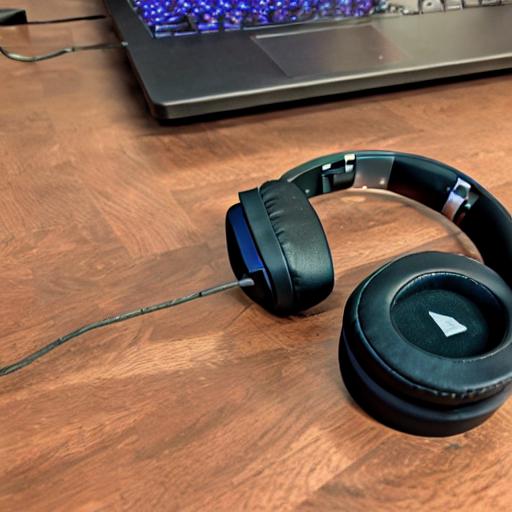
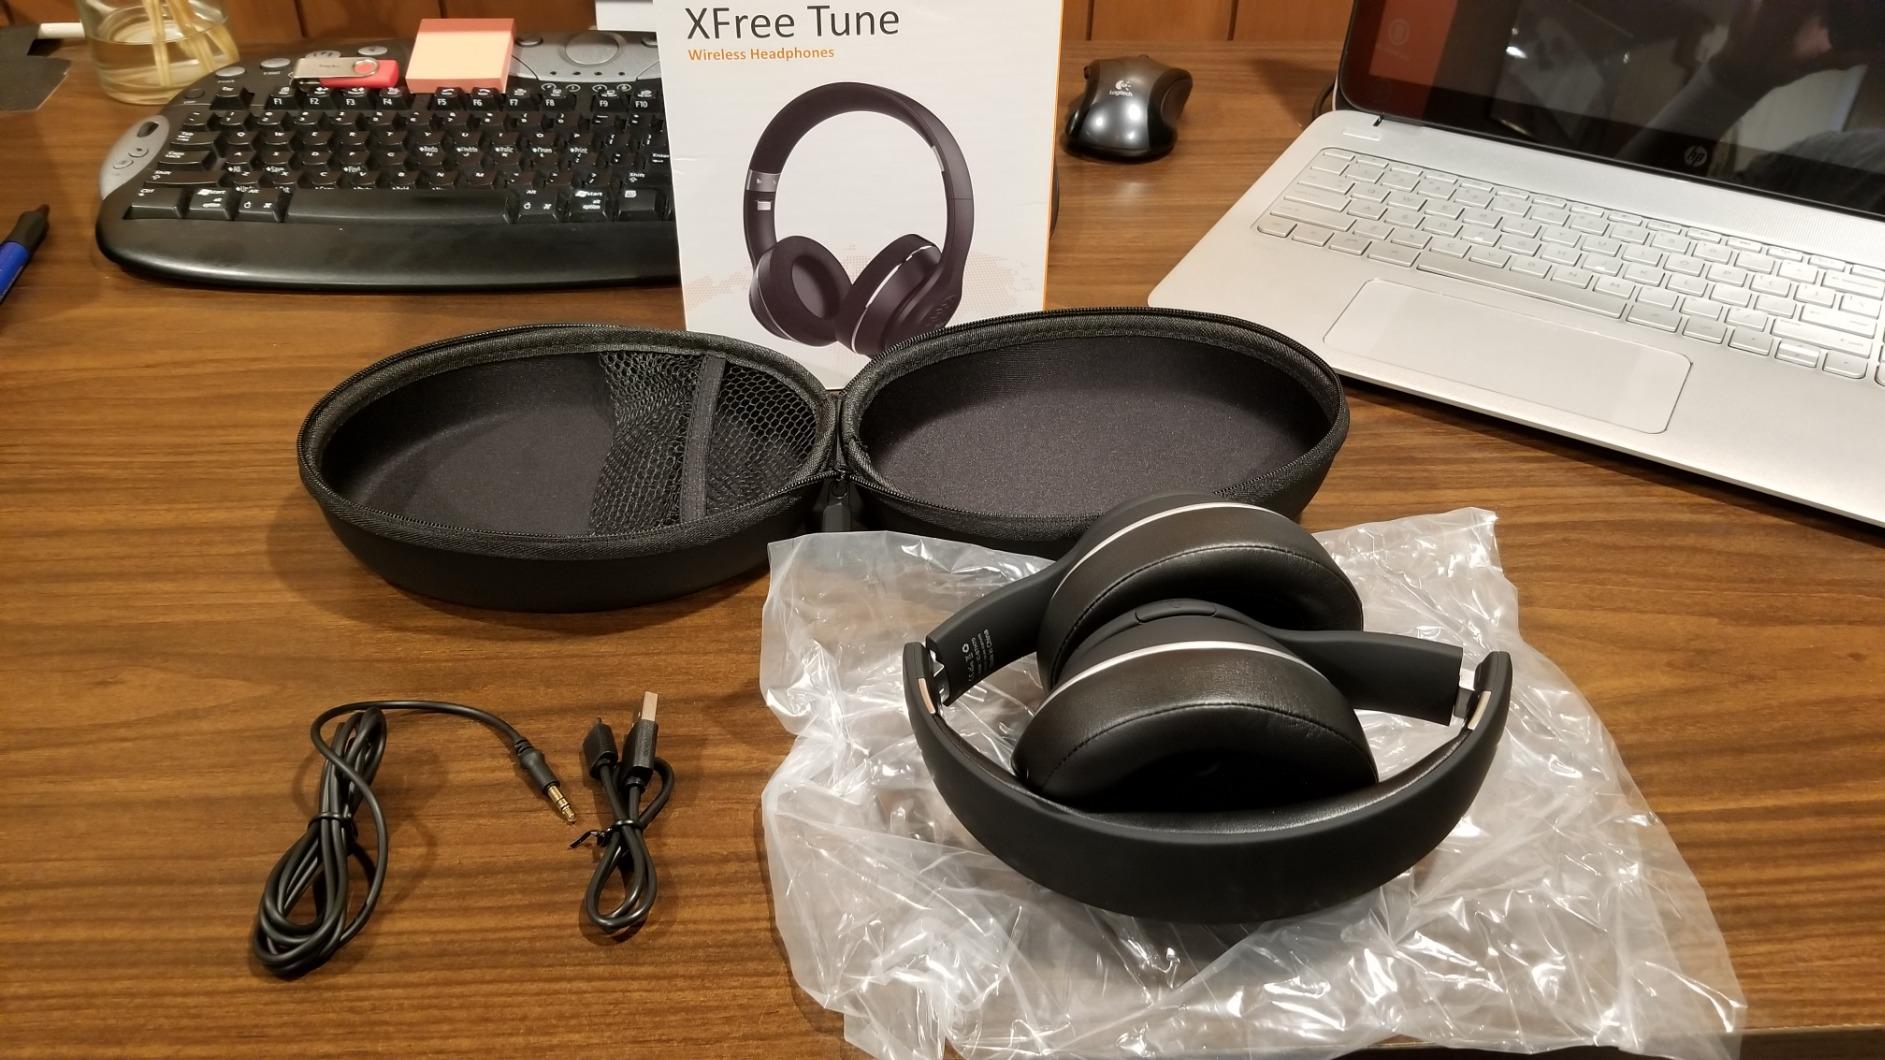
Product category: headphones
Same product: no